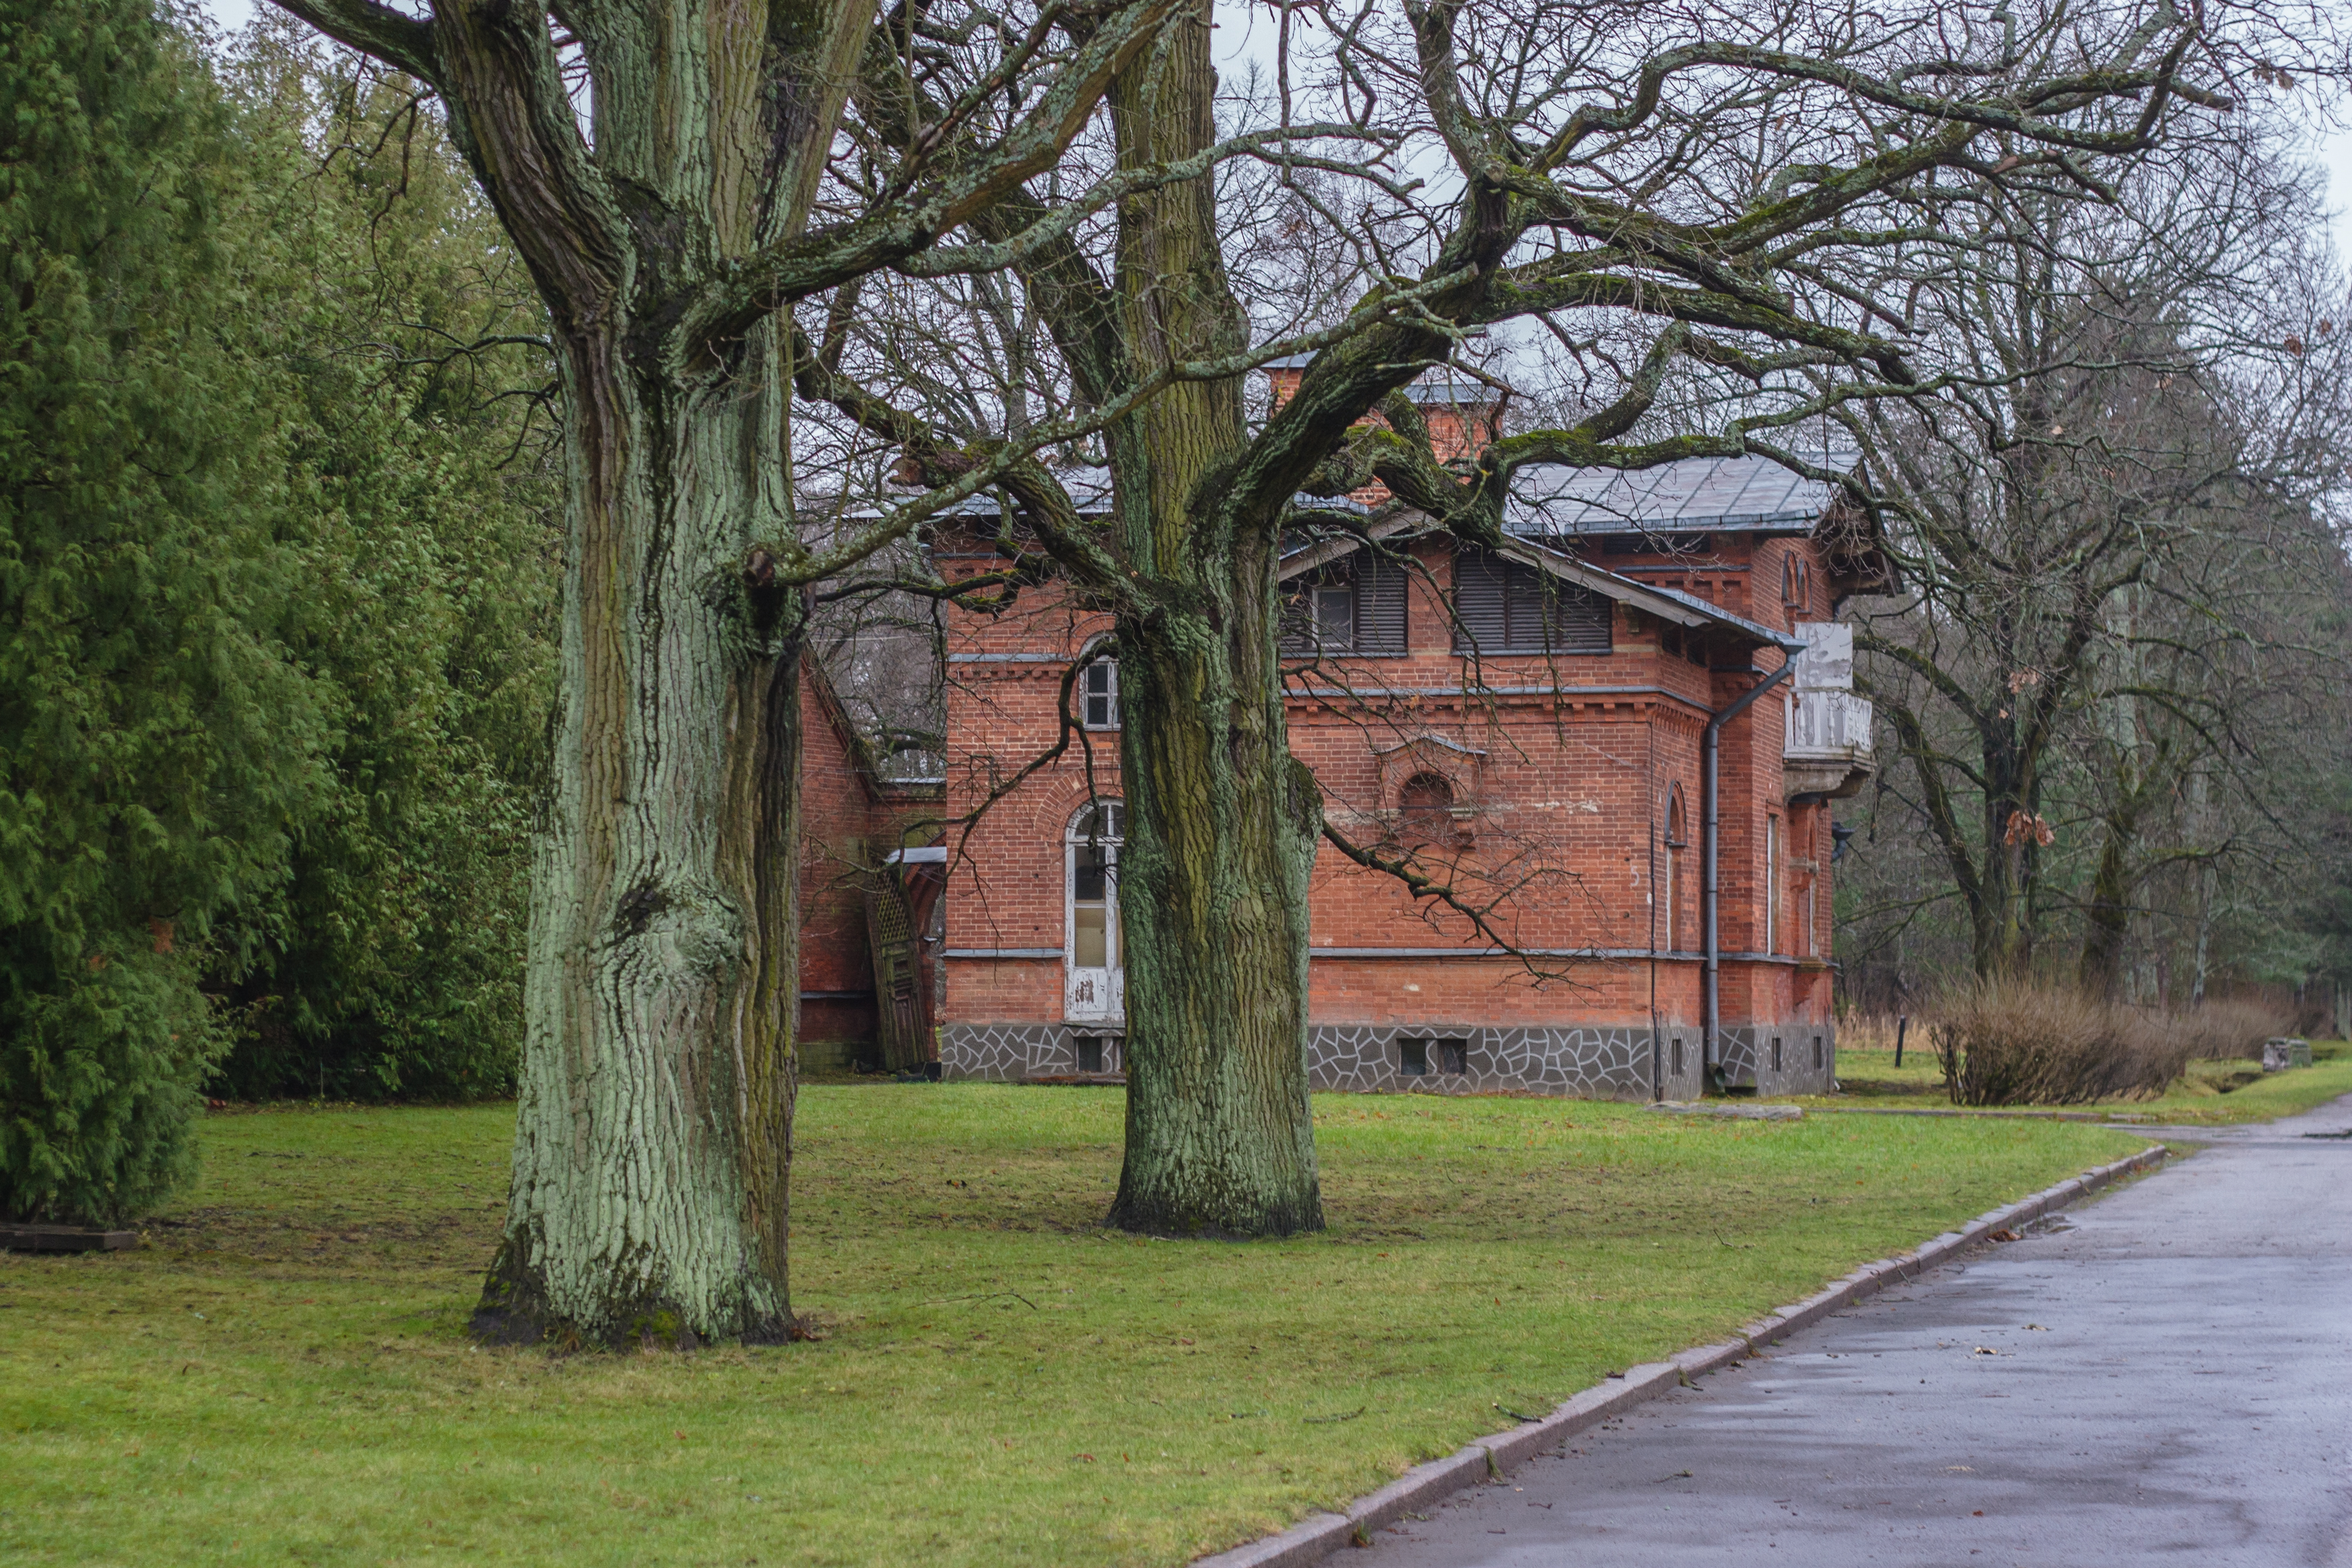
image, tree, property, house, estate, grass, home, woody plant, plant, land lot, building, spring, real estate, architecture, rural area, landscape, park, plantation, cottage, lawn, grove, trunk